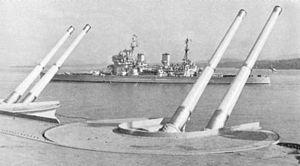
Le canon de marine de 4,5 pouces QF est un canon naval de calibre 4,5 pouces fabriqué par les Britanniques. Ce calibre est le standard utilisé depuis 1938 par la Royal Navy pour un canon à moyenne portée pouvant tirer sur des cibles aériennes, marines et terrestres. Les Mark I à V sont utilisés jusque dans les années 1970, avant de laisser la place au canon de marine de 4,5 pouces Mark 8.